Rah Ahan Square

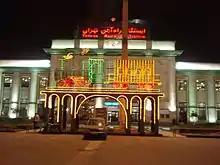
Tehran railway station On South side of Rah Ahan Square

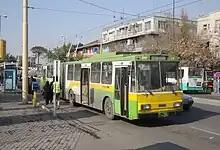
A trolleybus at Rahahan Square in 2011

Rah Ahan Square (Persian:میدان راه‌آهن literally meaning "Railway Square") is a square located in southern Tehran, Iran. Tehran Railway Station is located at this square.